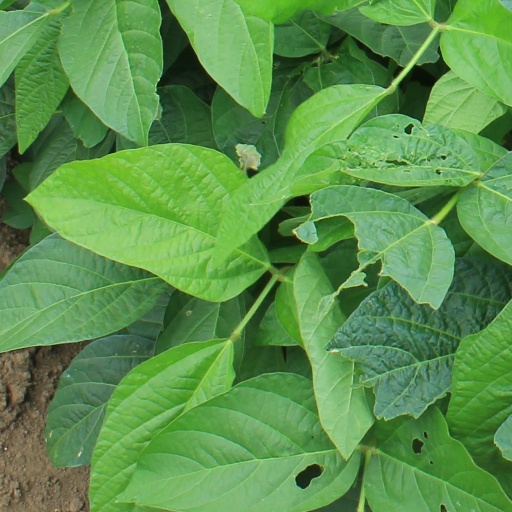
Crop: soybean